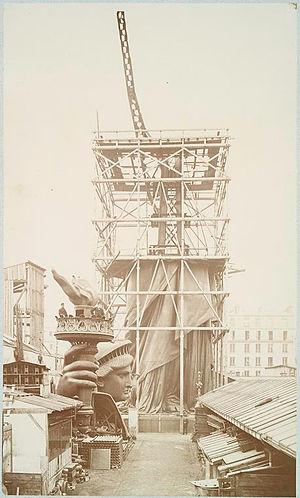
Albert Fernique, né le 30 juin 1841 dans l'ancien 3ᵉ arrondissement de Paris et mort le 19 septembre 1898, est un photographe français, pionnier de la photomécanique.